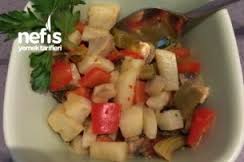
Yemek: enginar